Ulong Island

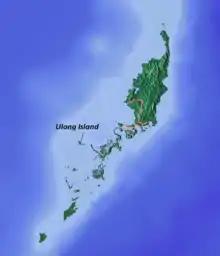
Location in Palau

Ulong is a major island and channel of western Palau. It is sometimes called Aulong and originally written Oroolong in English. Ulong is regarded by many as one of the best drift dives in the world.